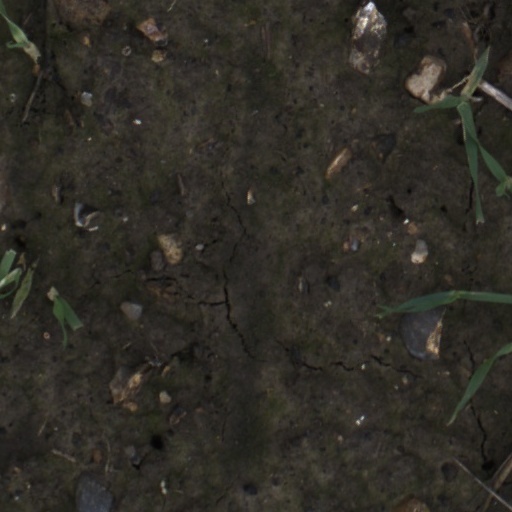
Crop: wheat